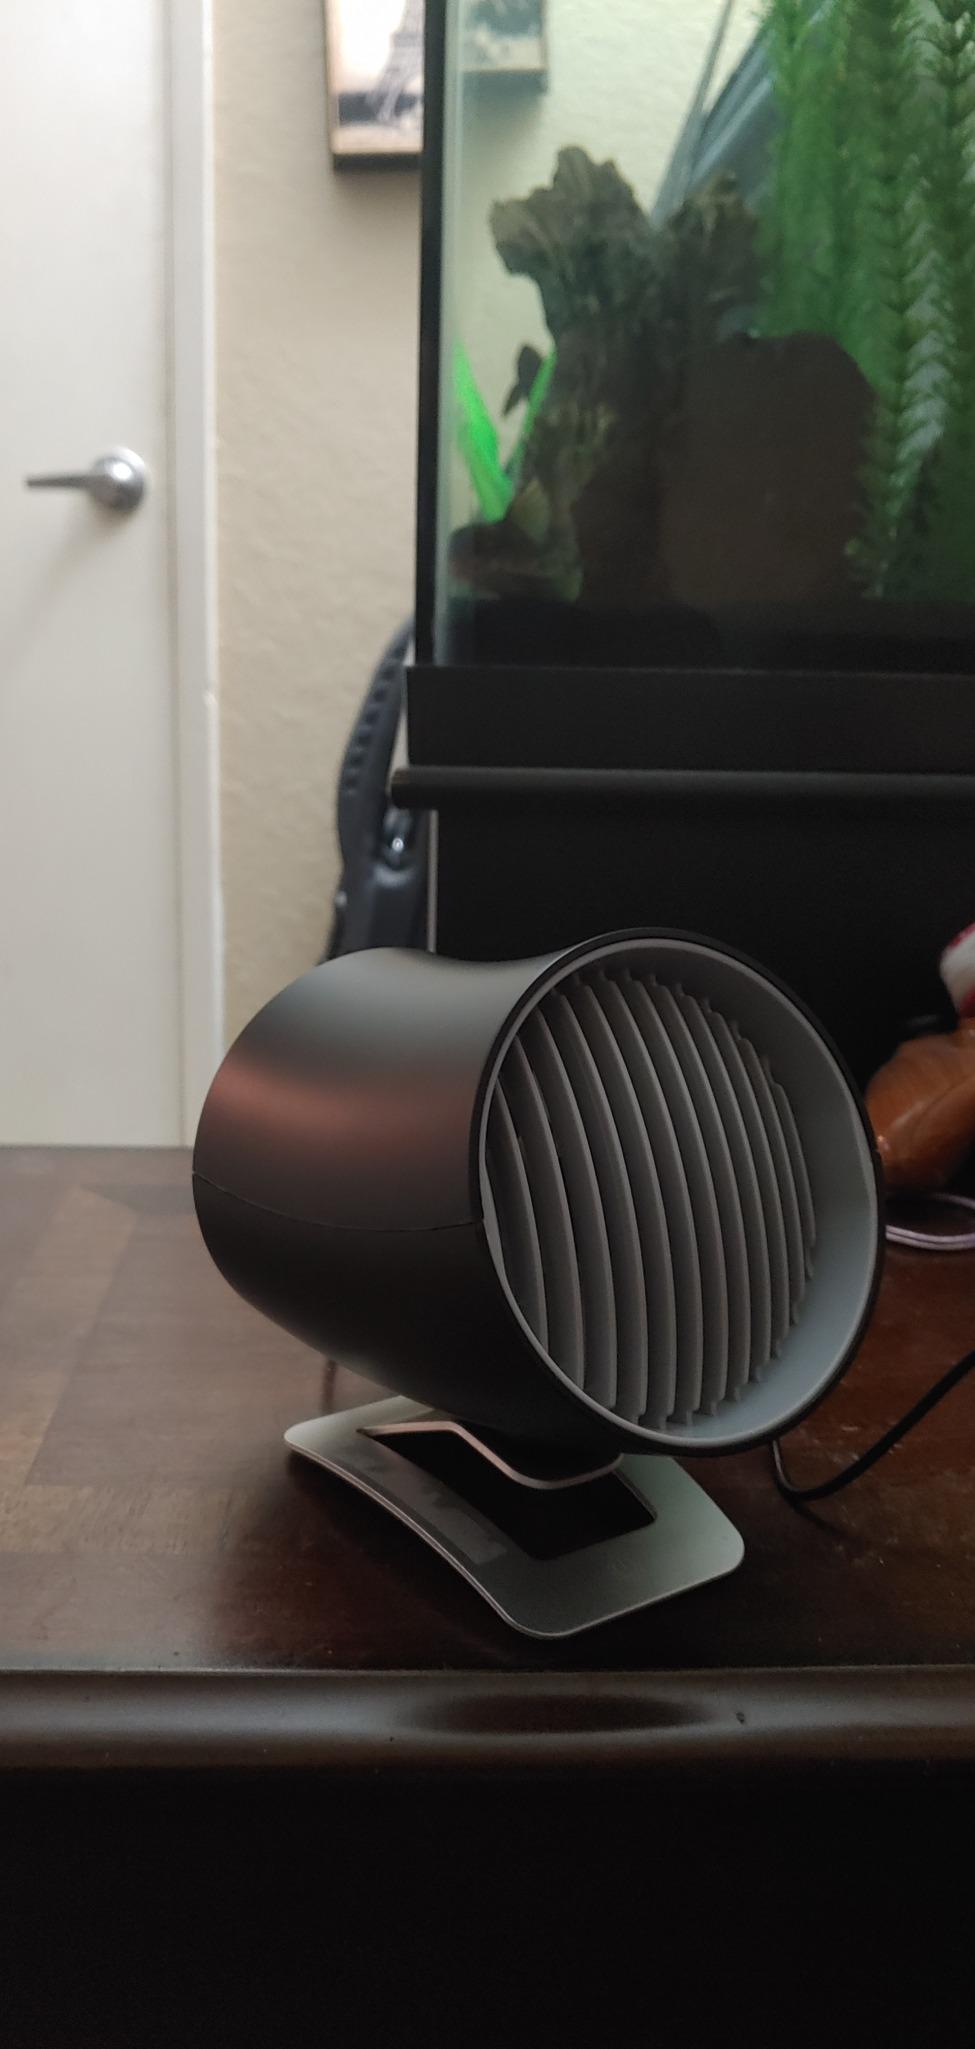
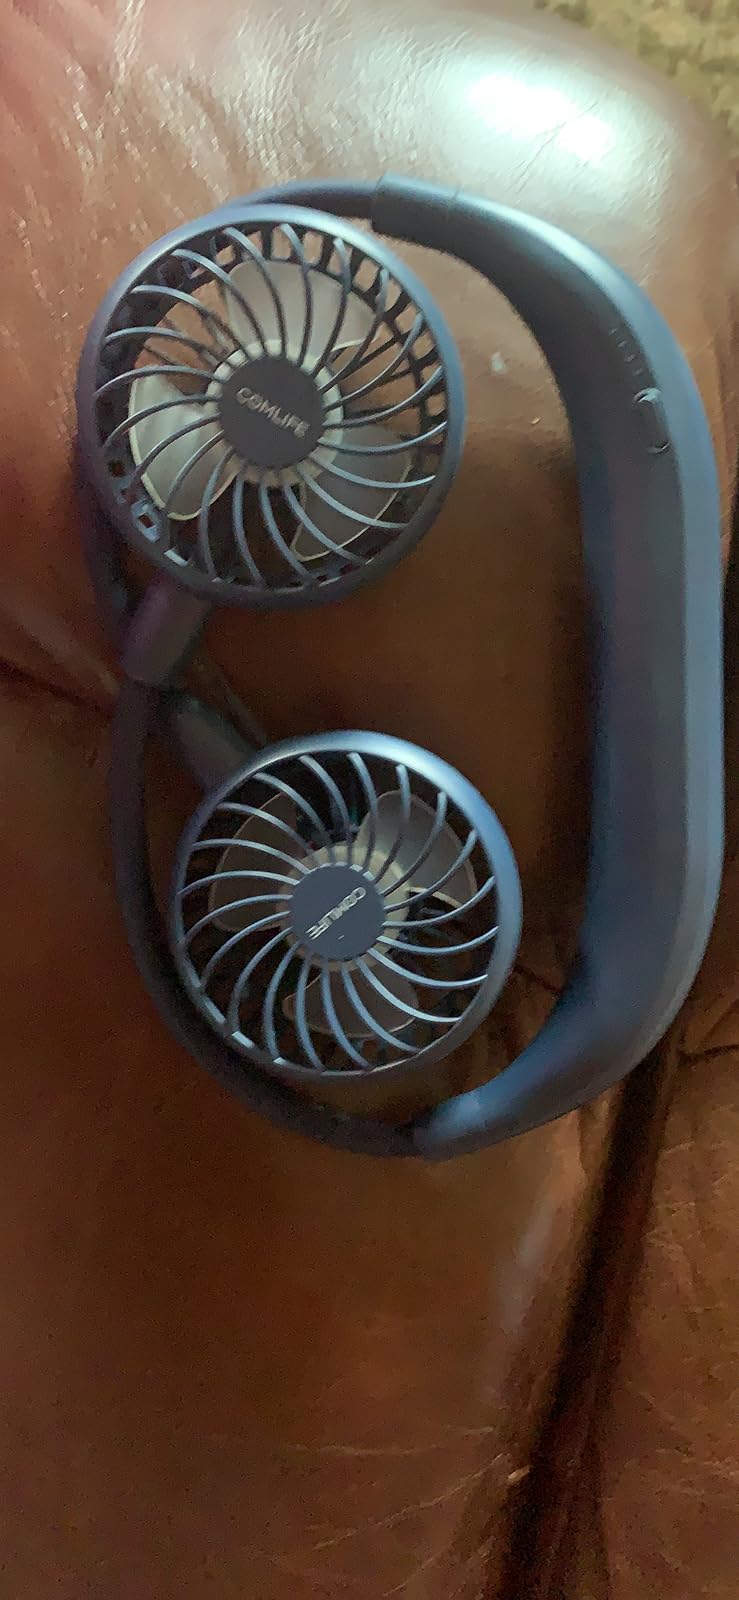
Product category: fan
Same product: no